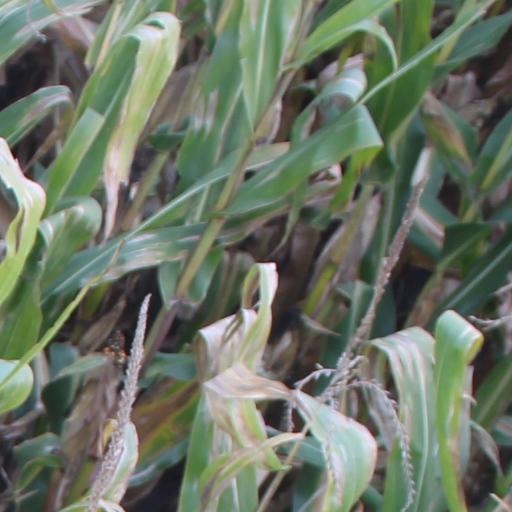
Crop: maize; corn